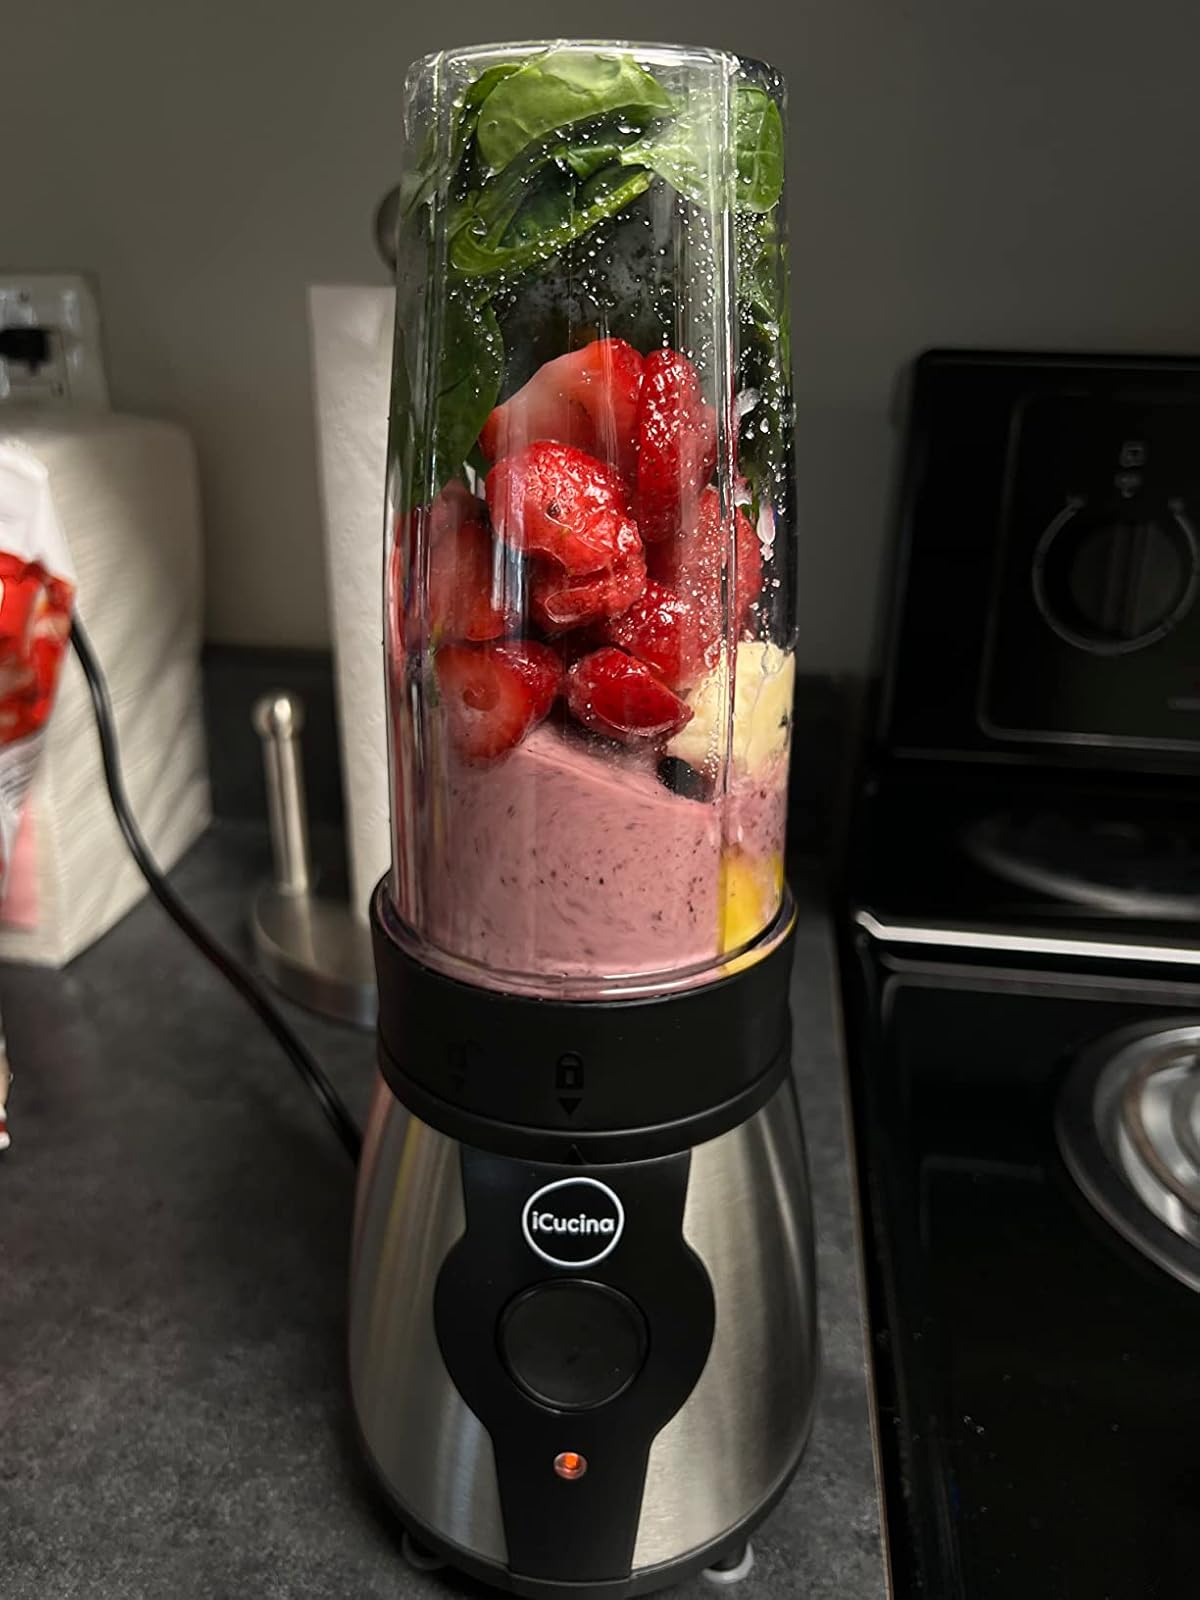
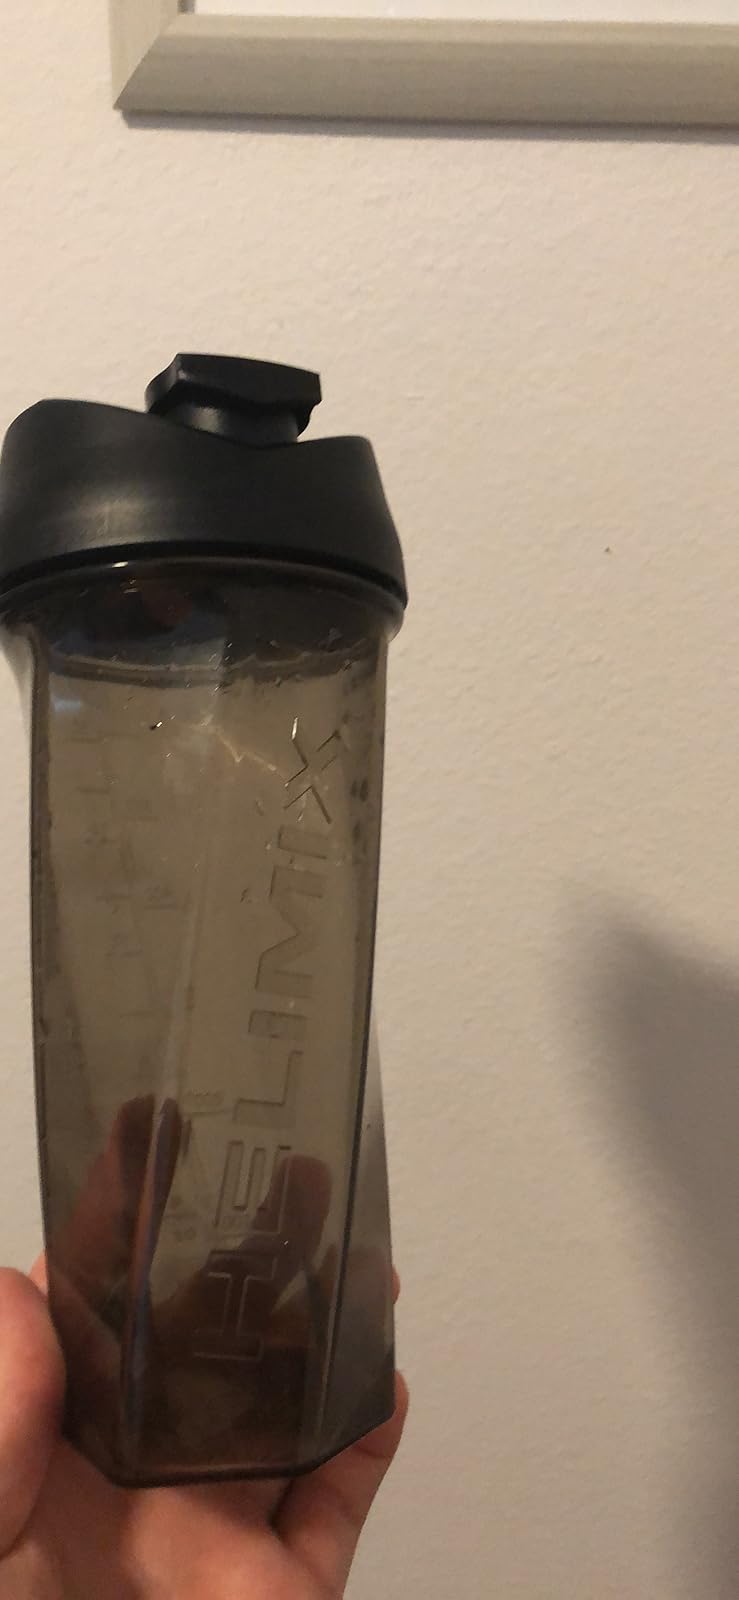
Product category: items_blender
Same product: no